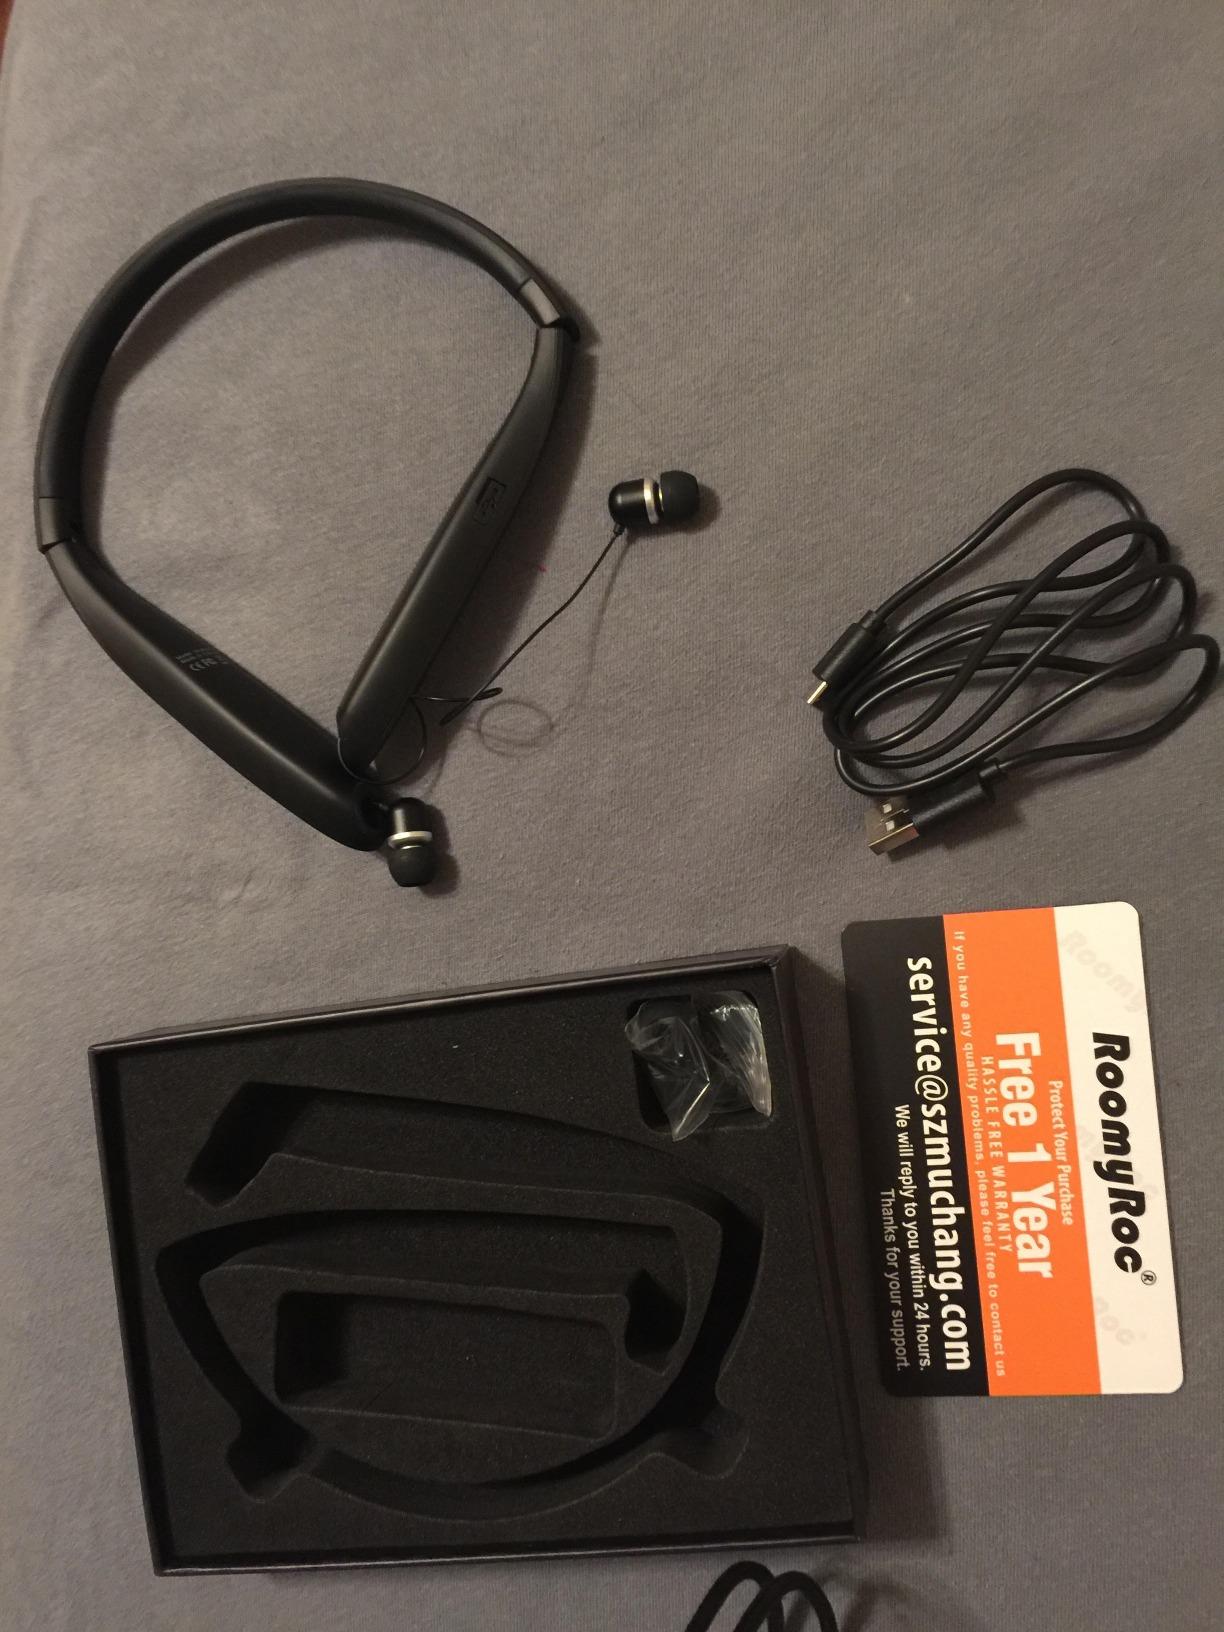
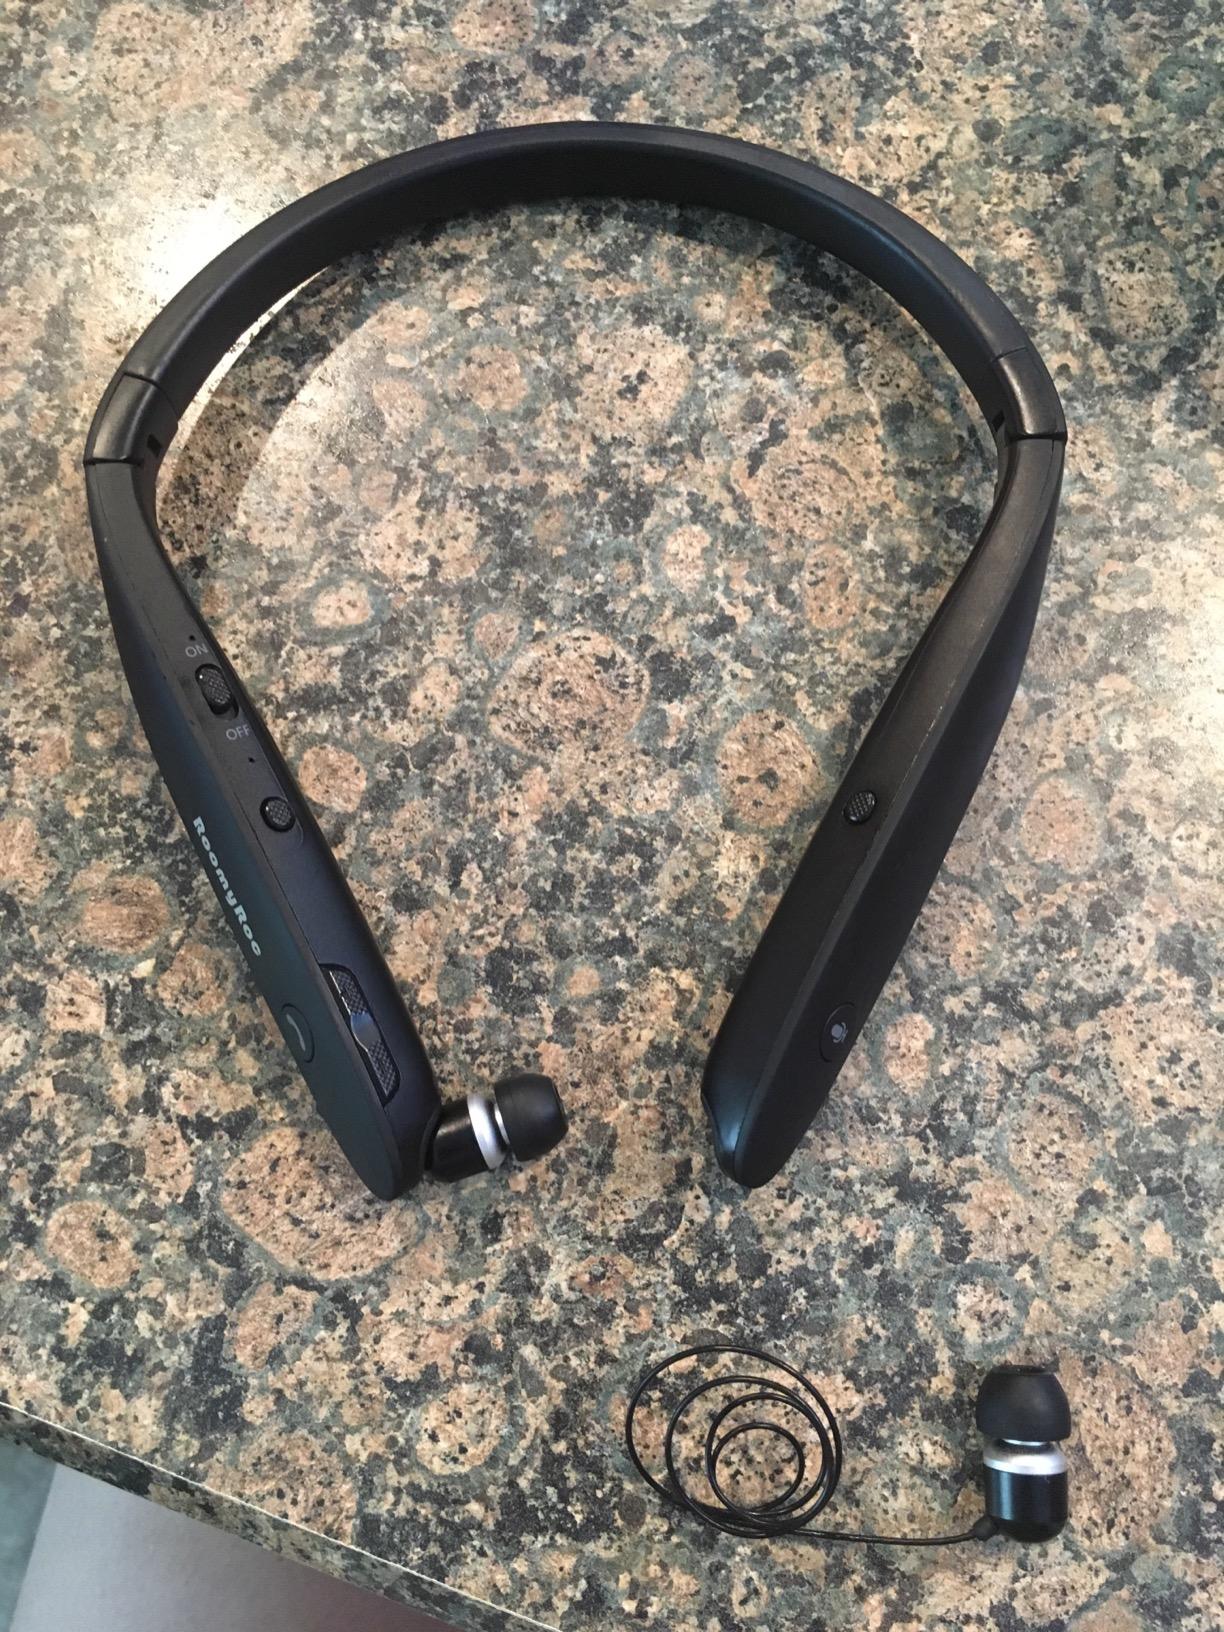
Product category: earbuds
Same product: yes